Naval Base Samoa

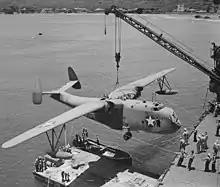
A Martin PBM Mariner plane is loaded on USS Chandeleur (AV-10)'s aft deck in Apia Harbor, Samoa, 15 February 1943. The nose of the plane had been damaged during a take off attempt due to wind and high sea.

Naval Base Samoa, codename "Operation Straw", was a number of United States Navy bases at American Samoa in the central Pacific Ocean. The bases were used during World War II to support the island hopping Pacific War efforts of the allied nations fighting the Empire of Japan.